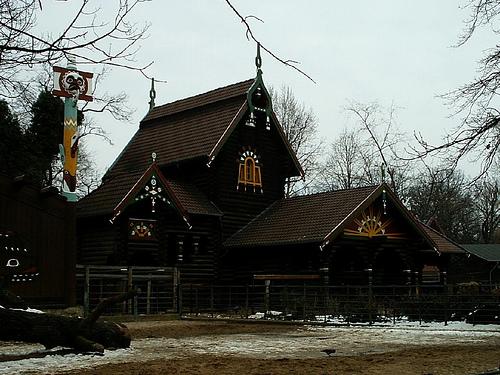
Weather: snow or frosty